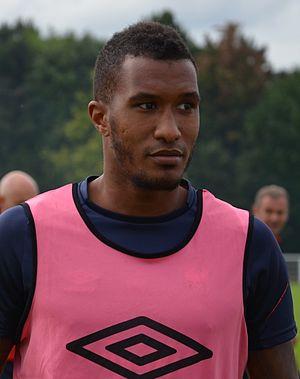
Photographie prise lors du match opposant le SM Caen à l'UNFP en match amical au stade Louis-Villemer de Saint-Lô le 30 juillet 2016. Ici, Emmanuel Imorou.
Emmanuel Imorou, né le 16 septembre 1988 à Bourges, est un footballeur international béninois jouant au poste de défenseur latéral au Thonon Évian Football Club.